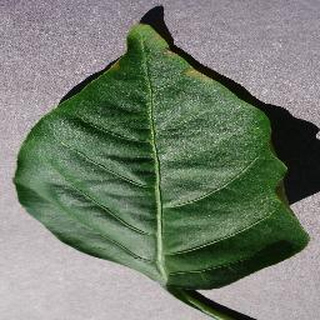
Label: healthy_bell_pepper